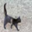
Label: cat